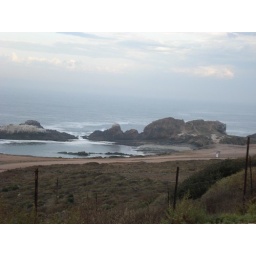
cloudy sunrise and large rock covered in bird poop to the left